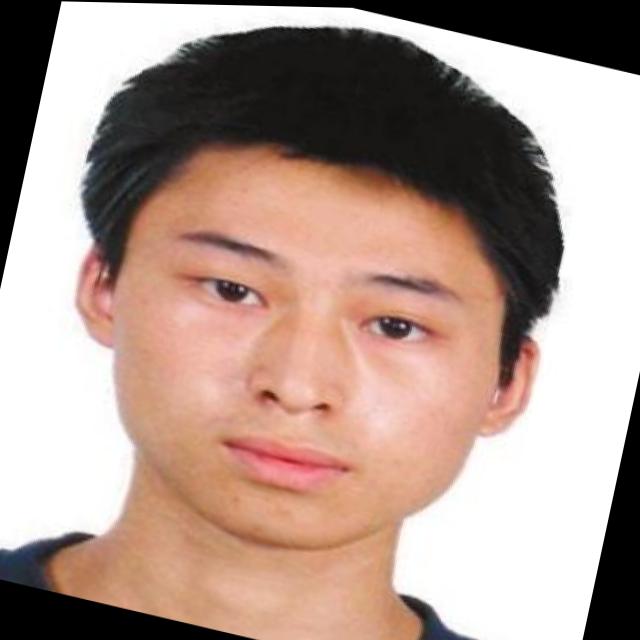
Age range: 21-44